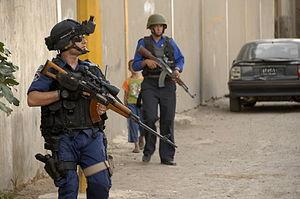
Pour faire face aux besoins en armes légères de la guerre Iran-Irak, l'armée irakienne fit produire par ses arsenaux nationaux une famille de deux fusils d'assaut et un fusil de précision nommé Tabuk. Ces armes dérivent du Zastava M70 avec l'assistance technique et les brevets du fabricant initial Zastava Arms.